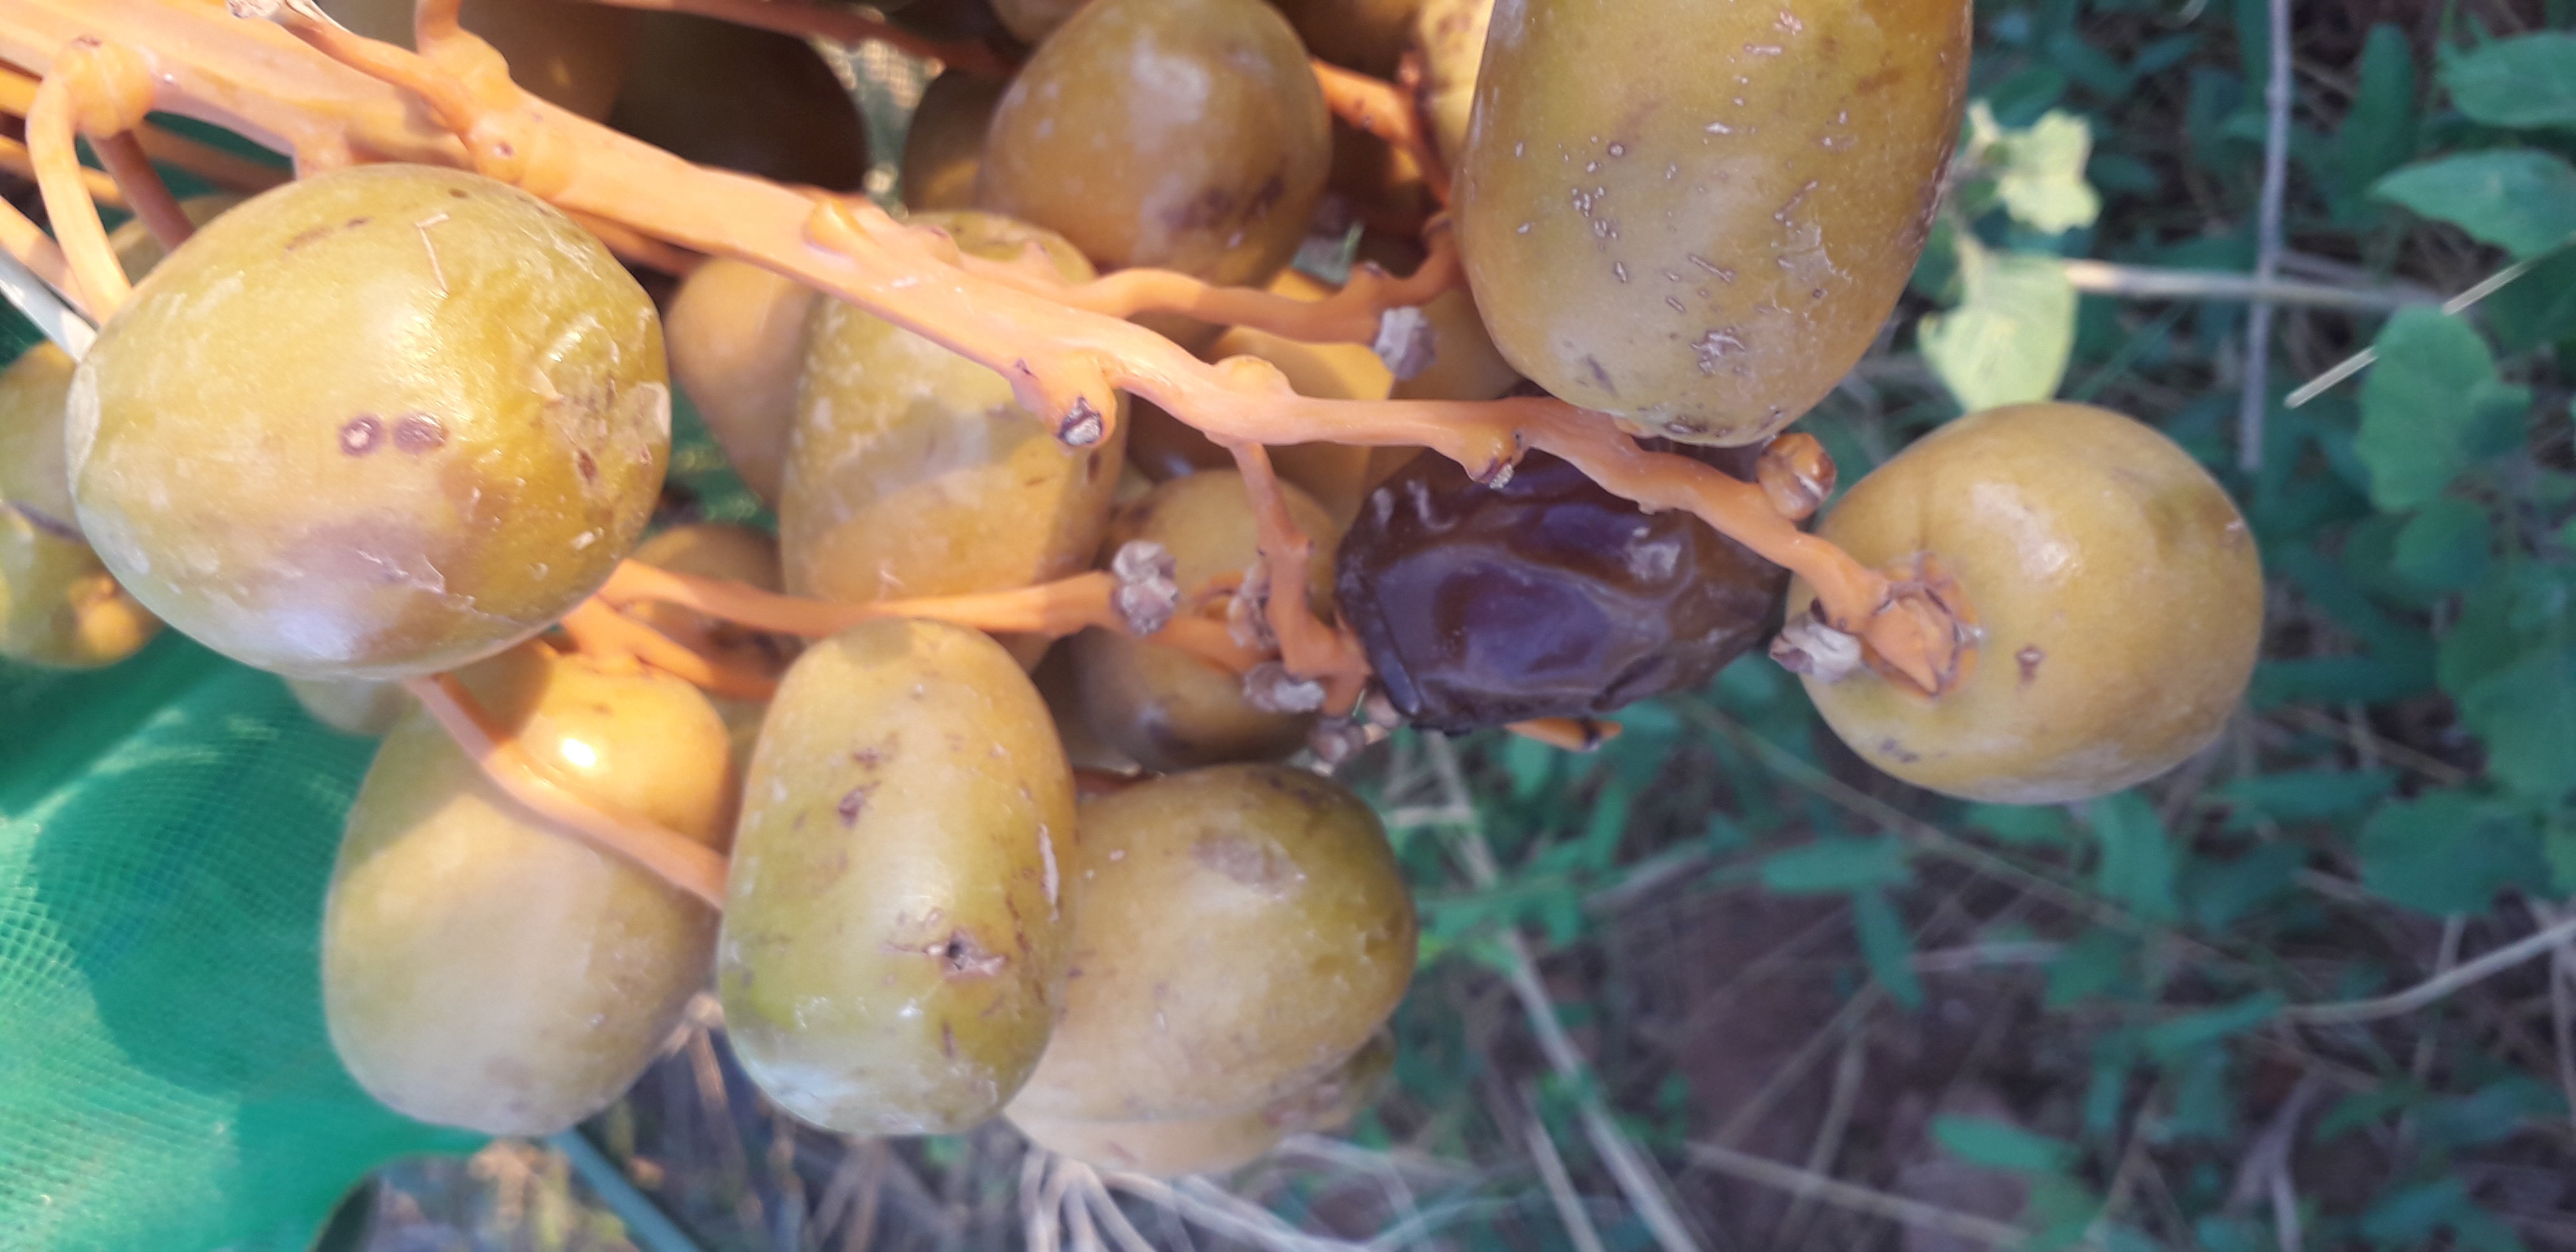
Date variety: Boufagous